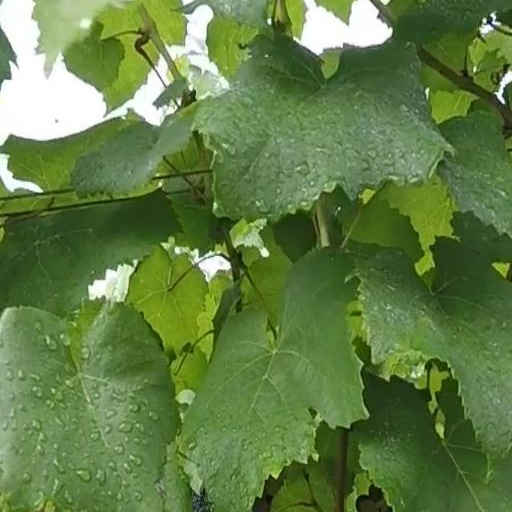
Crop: grape